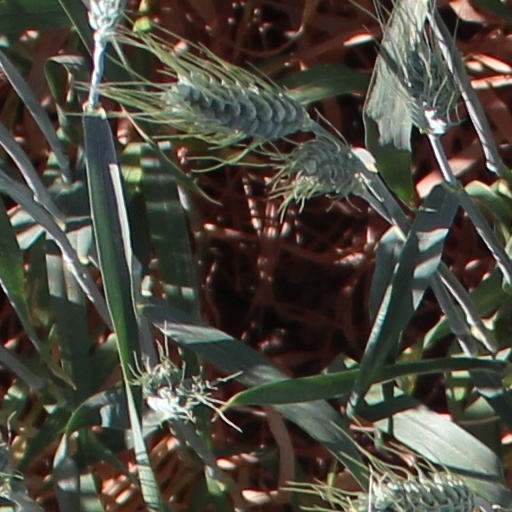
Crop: wheat